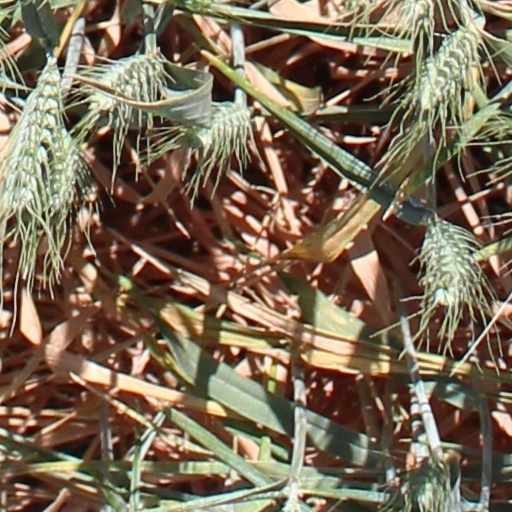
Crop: wheat